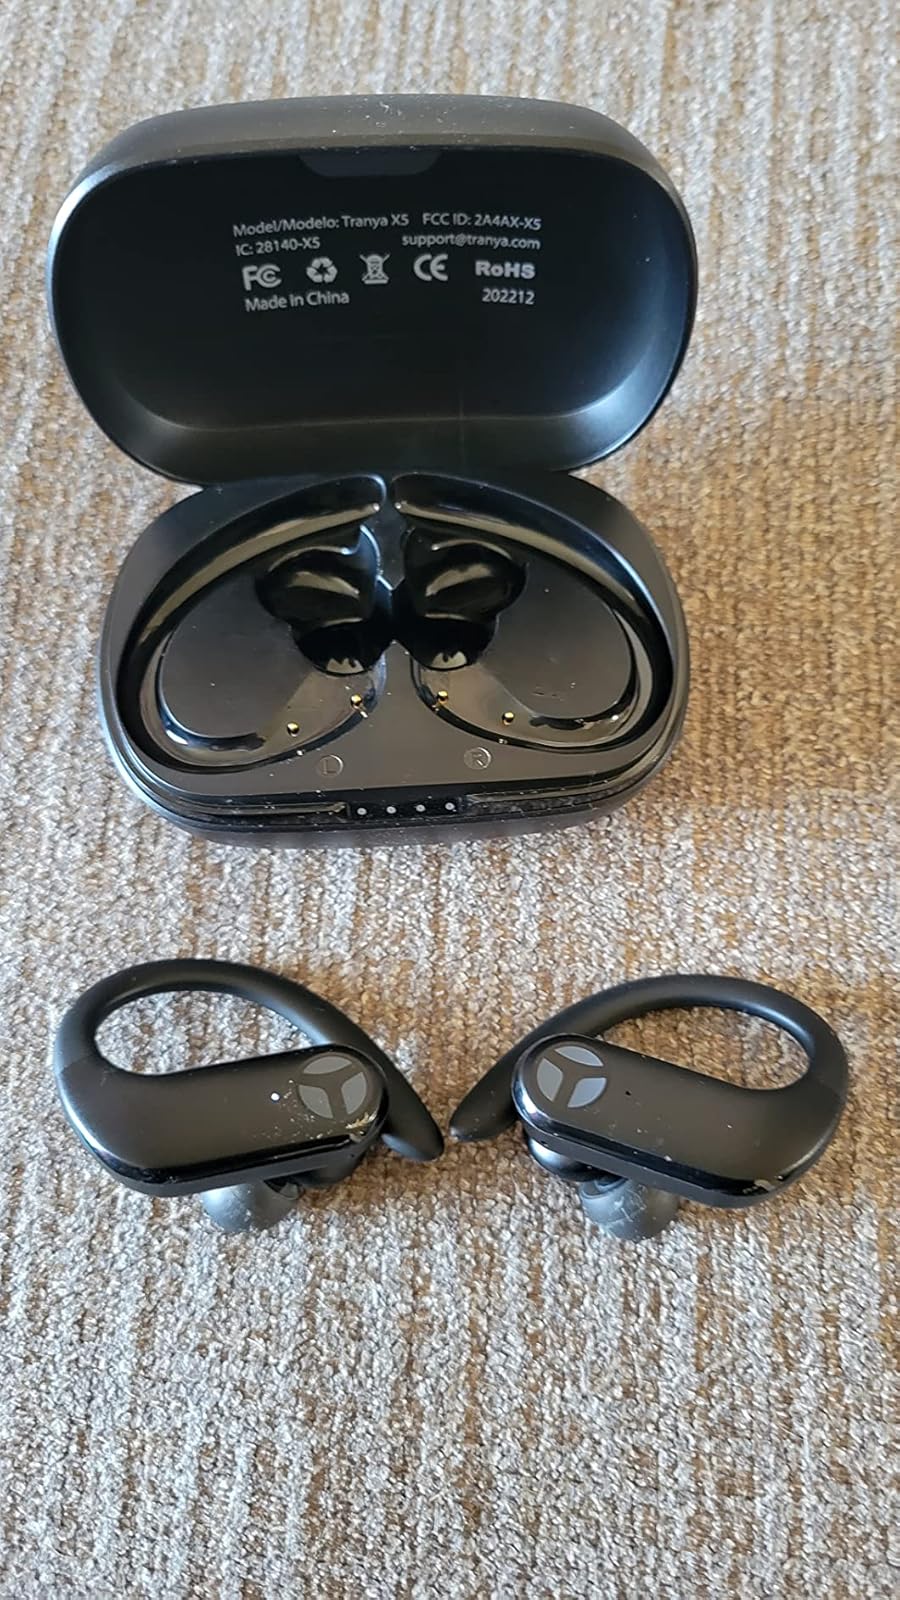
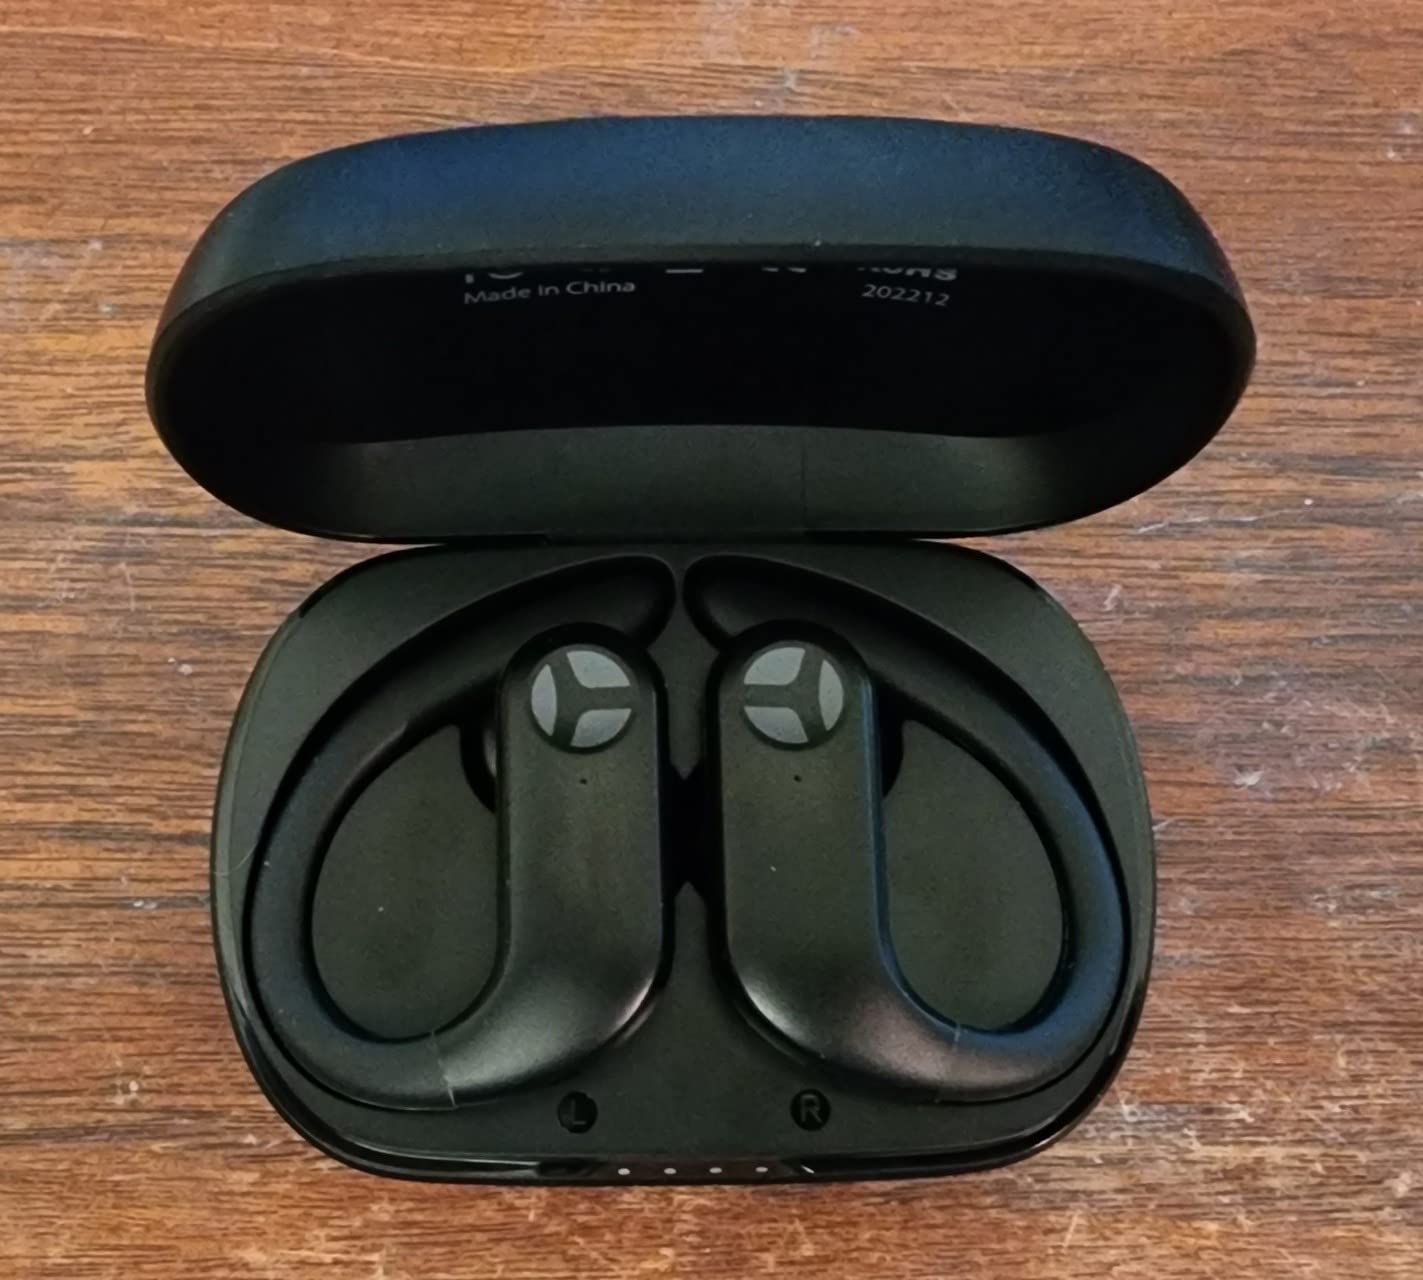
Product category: earbuds
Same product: yes